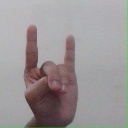
अक्षर: श